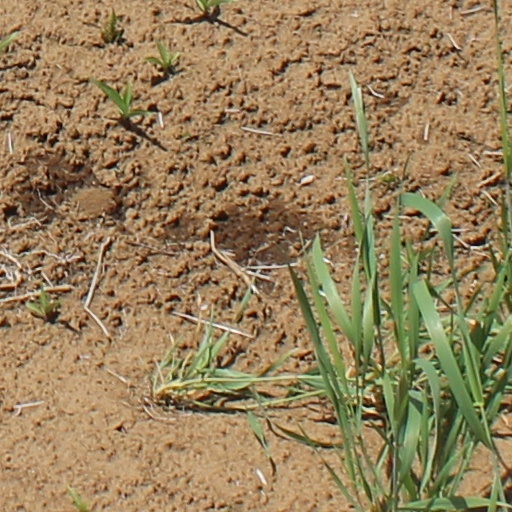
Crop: wheat